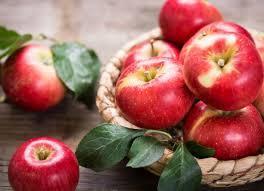
Label: apples